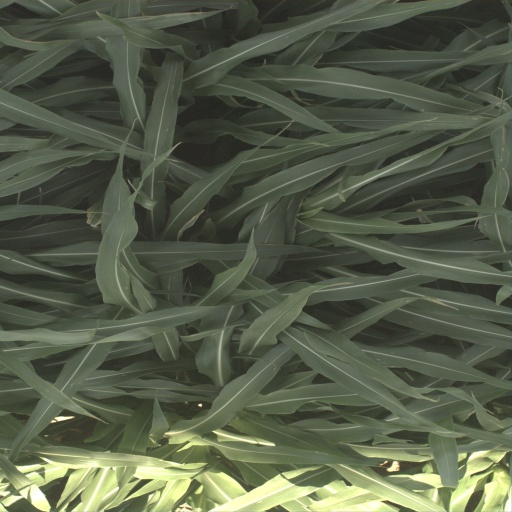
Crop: sorghum